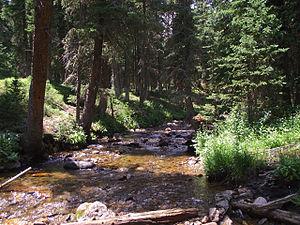
La Fall River est un cours d'eau américain qui s'écoule dans le comté de Larimer, dans le Colorado. Elle prend naissance dans le parc national de Rocky Mountain et se jette dans la Big Thompson dans le centre-ville d'Estes Park.